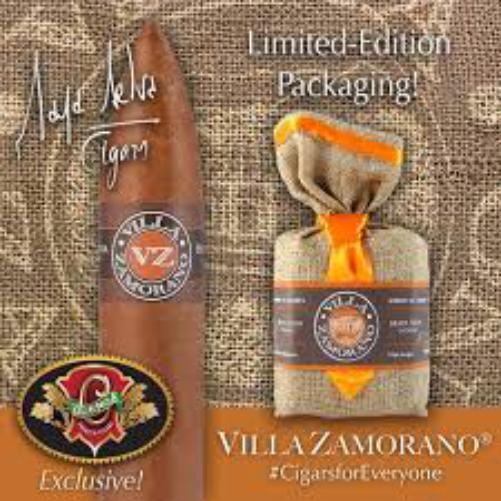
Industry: Necessities